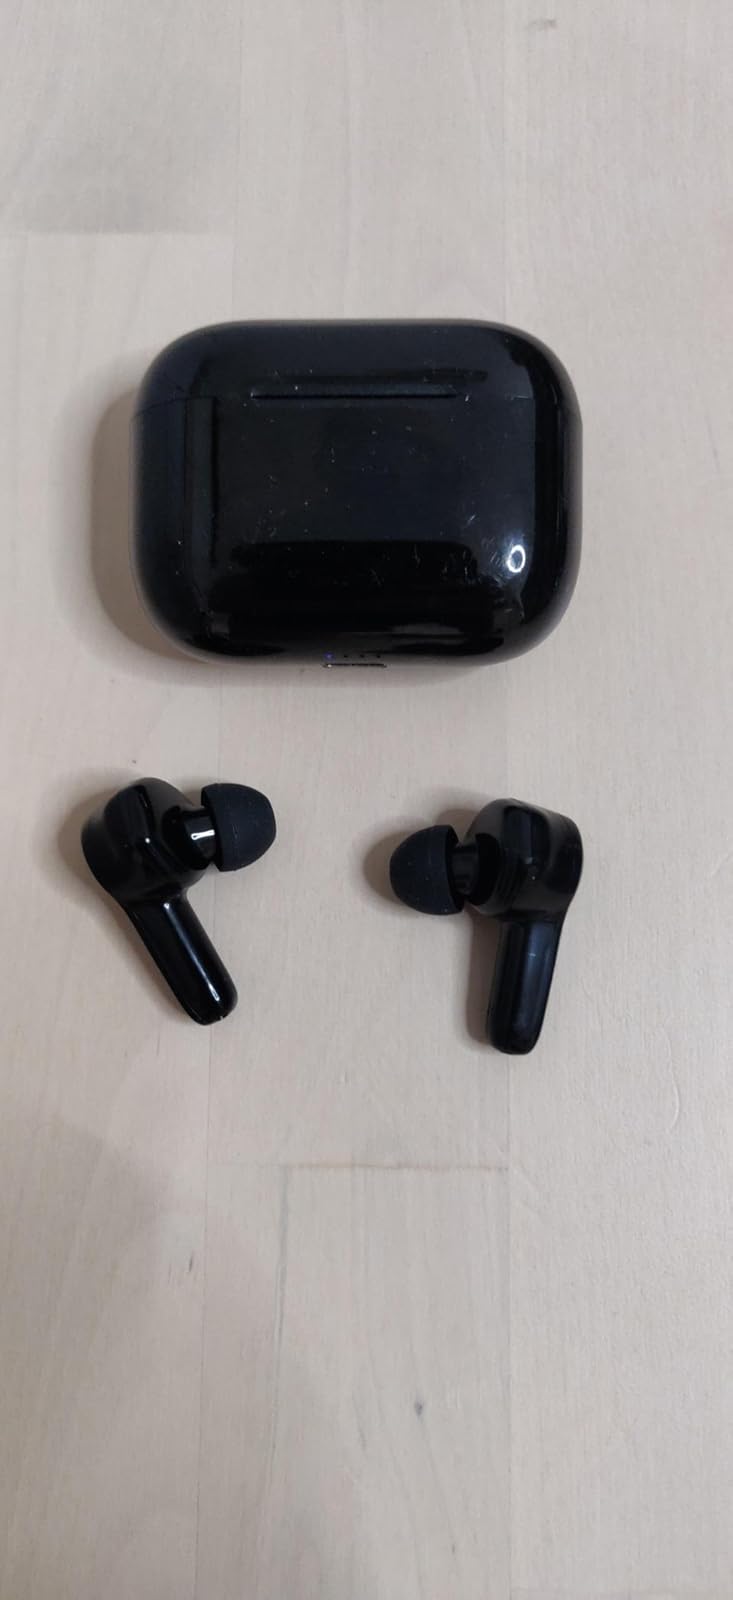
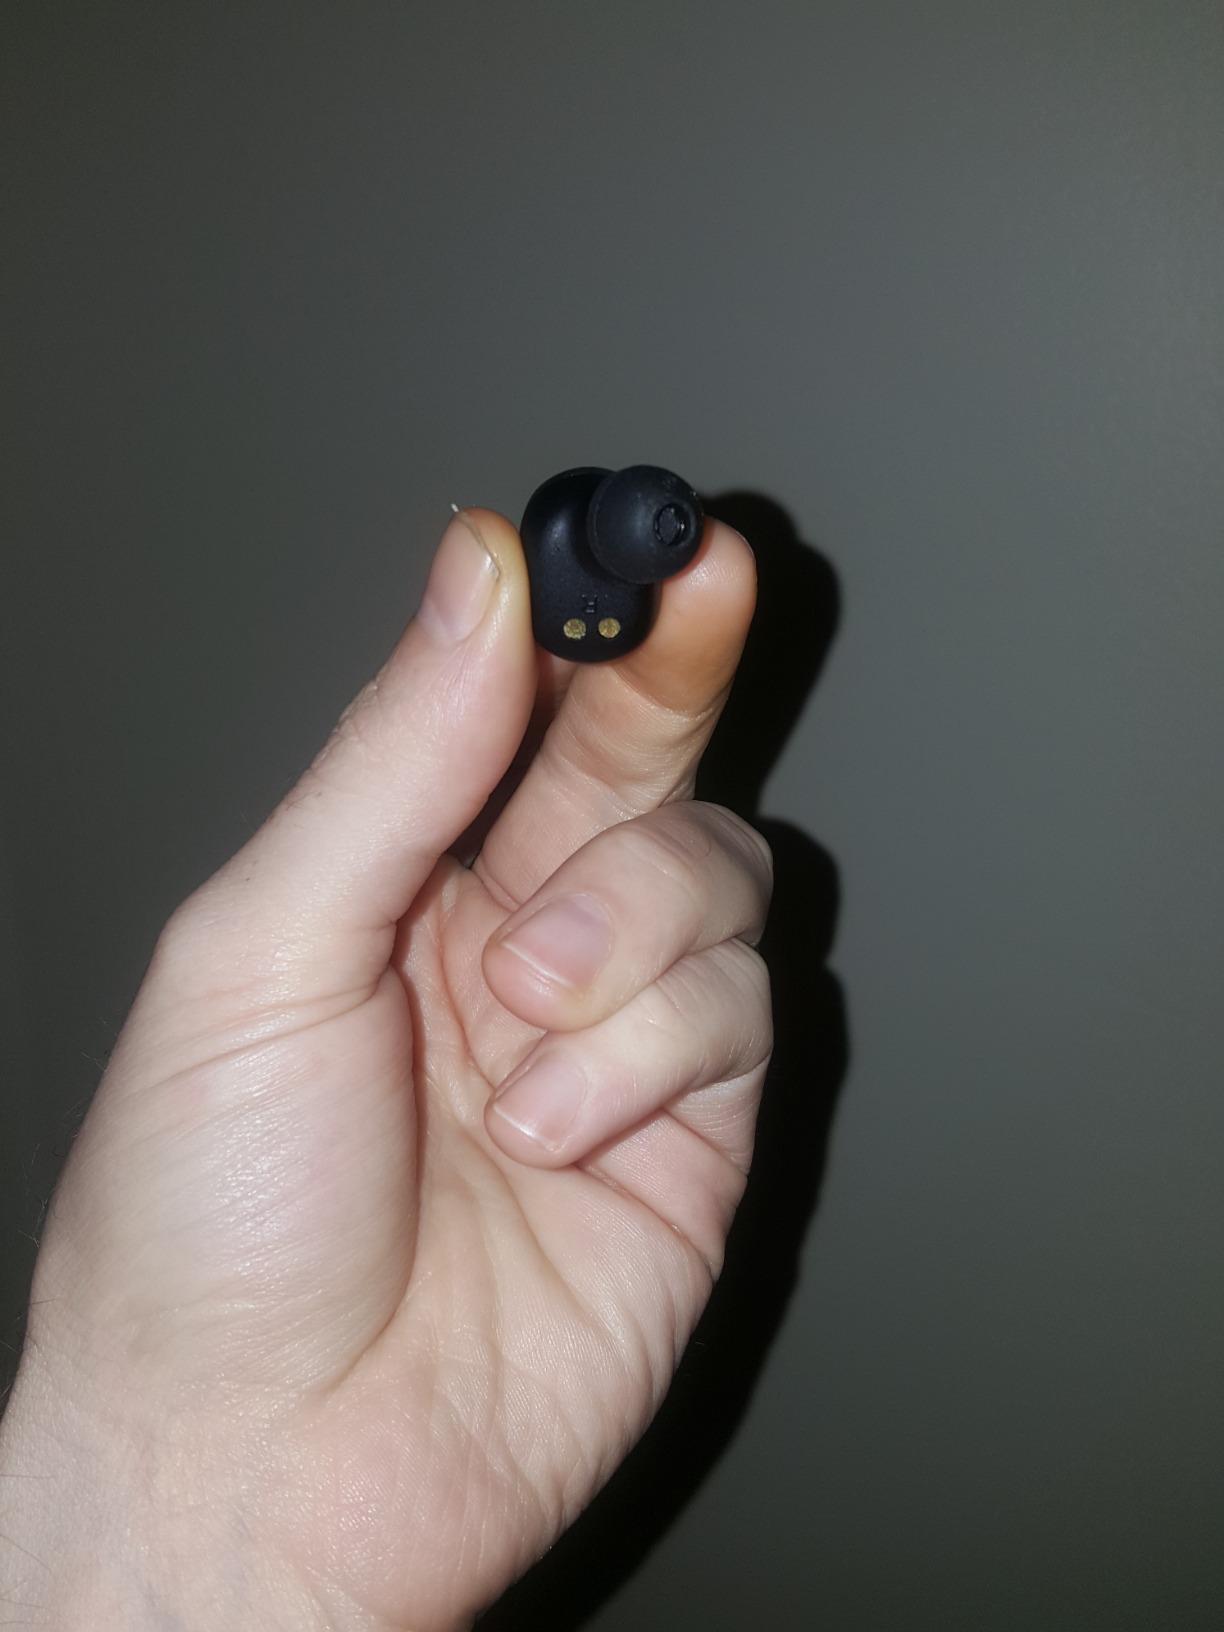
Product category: earbuds
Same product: no